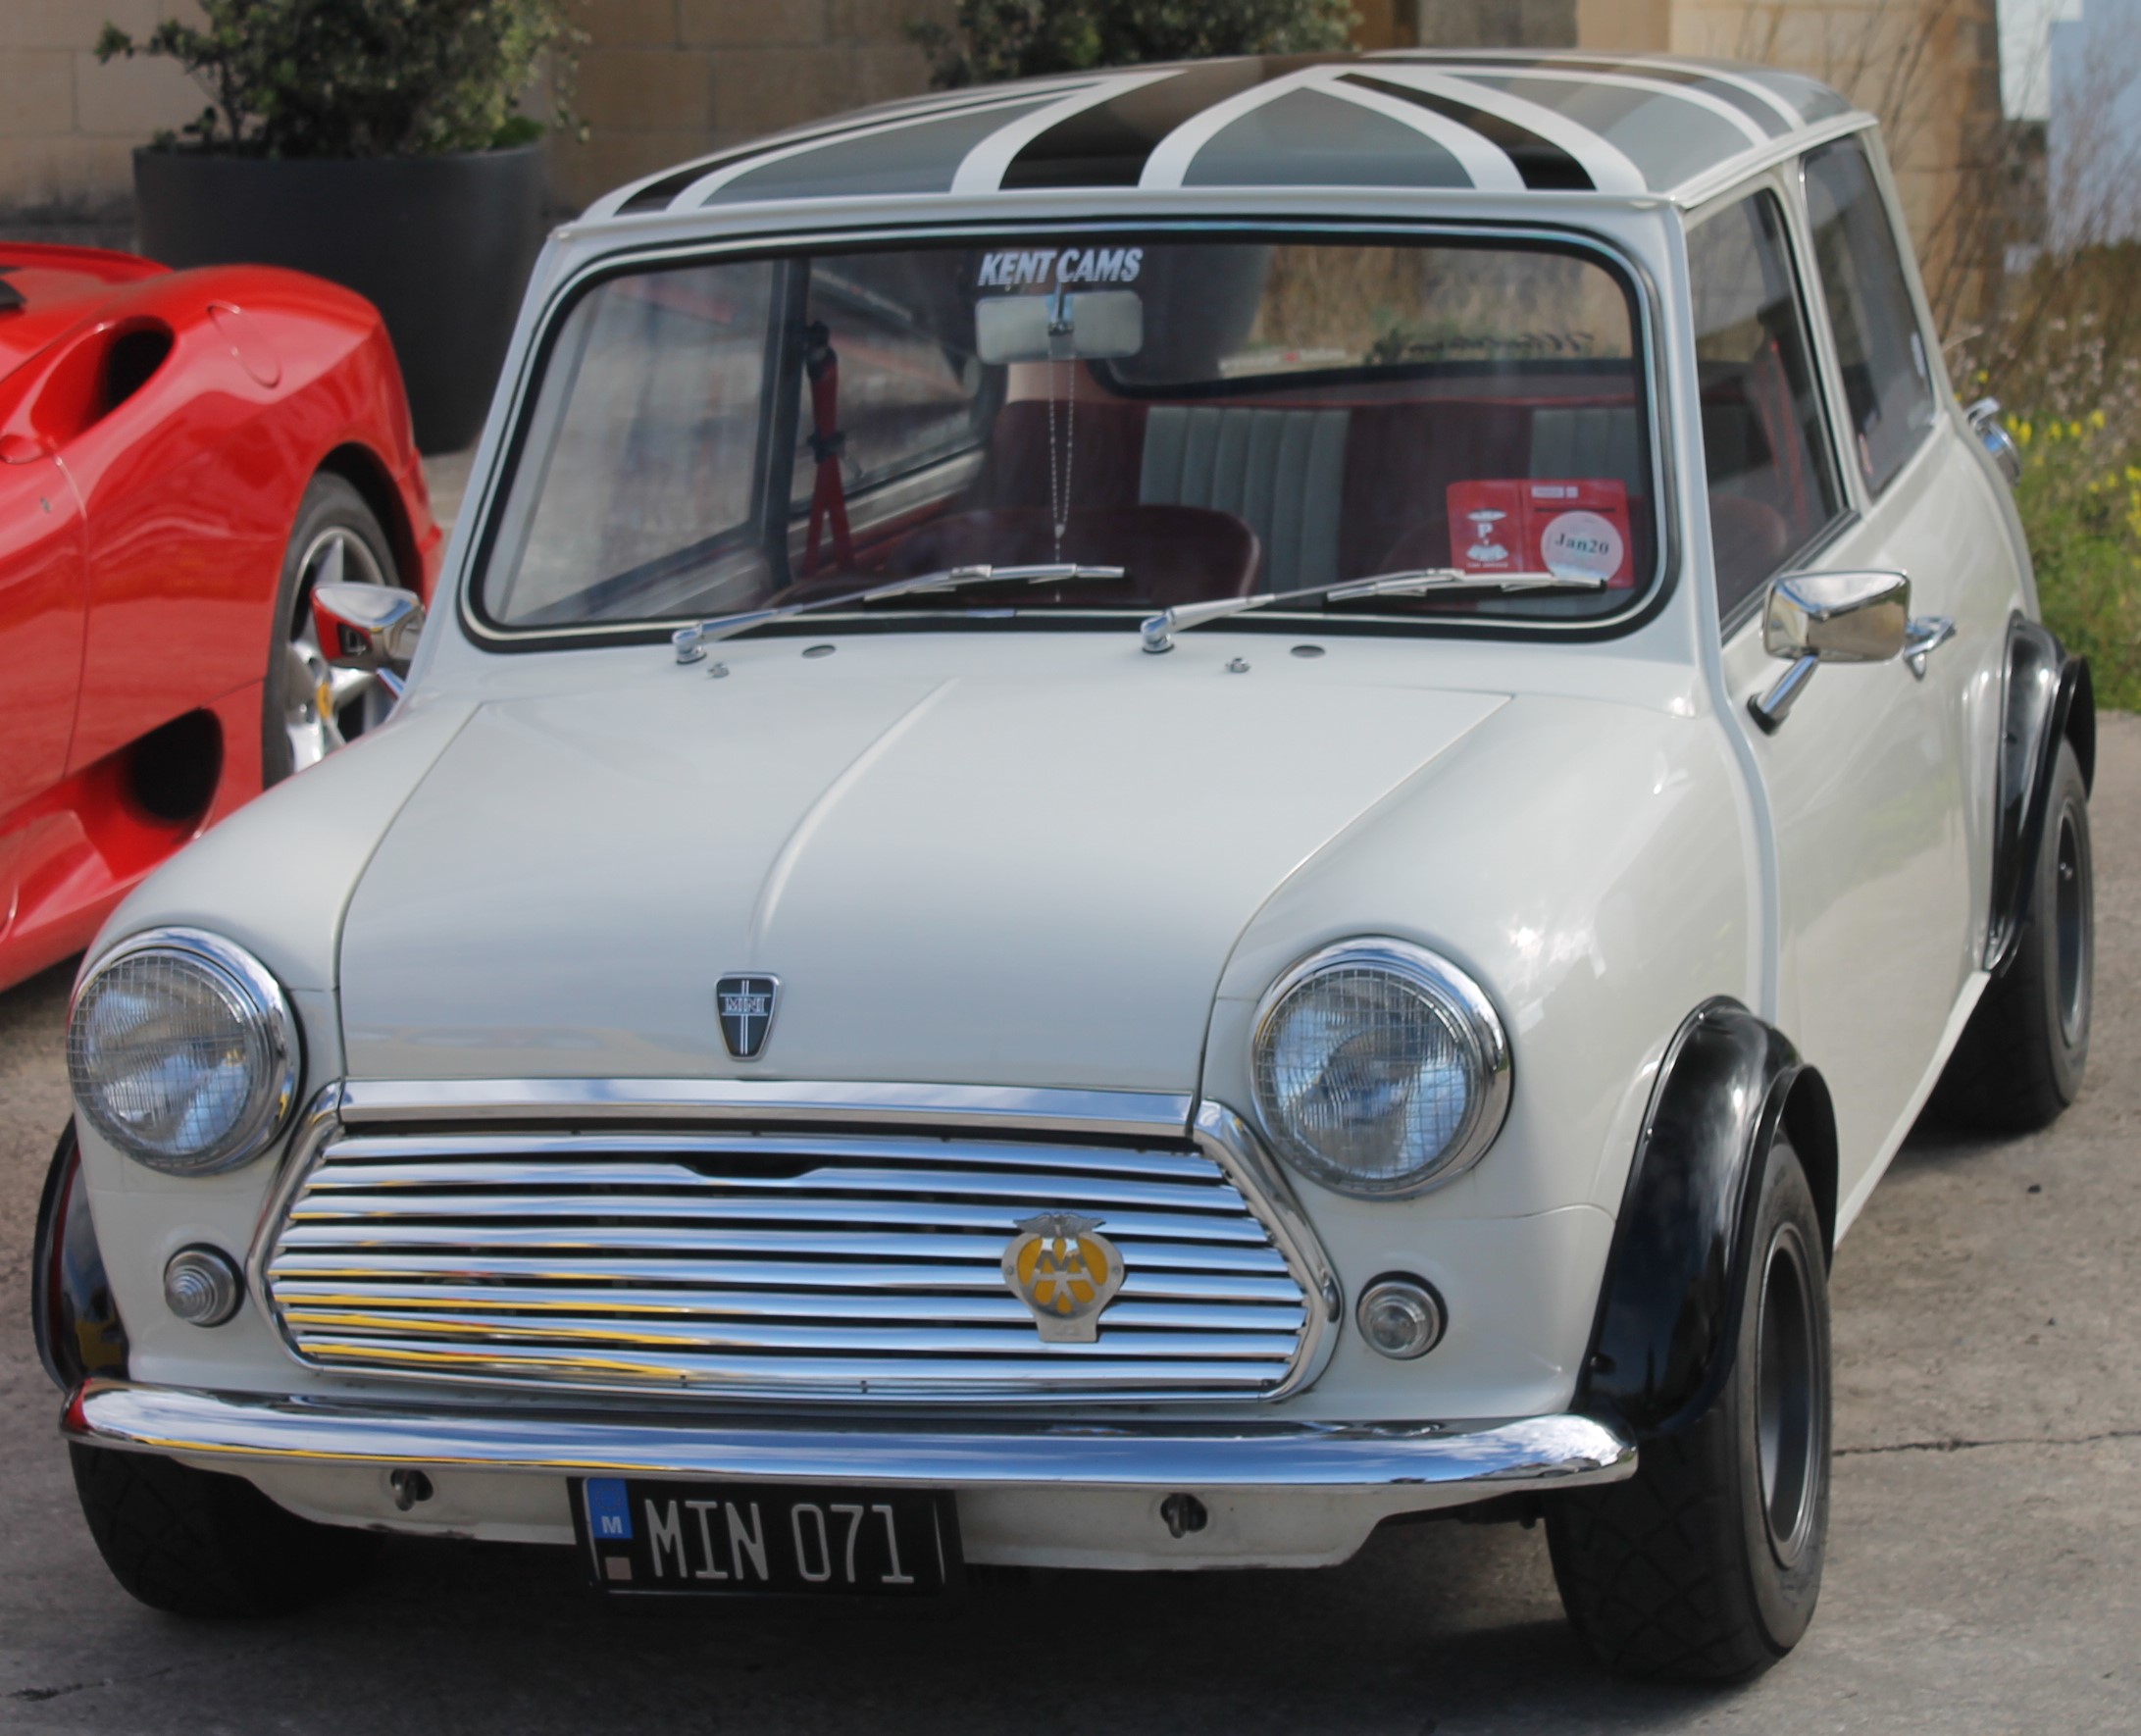
classic, cars, land vehicle, vehicle, car, motor vehicle, mini, classic car, subcompact car, coupe, sedan, innocenti mini, city car, antique car, mini cooper